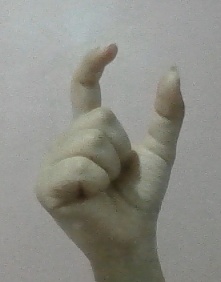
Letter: nun